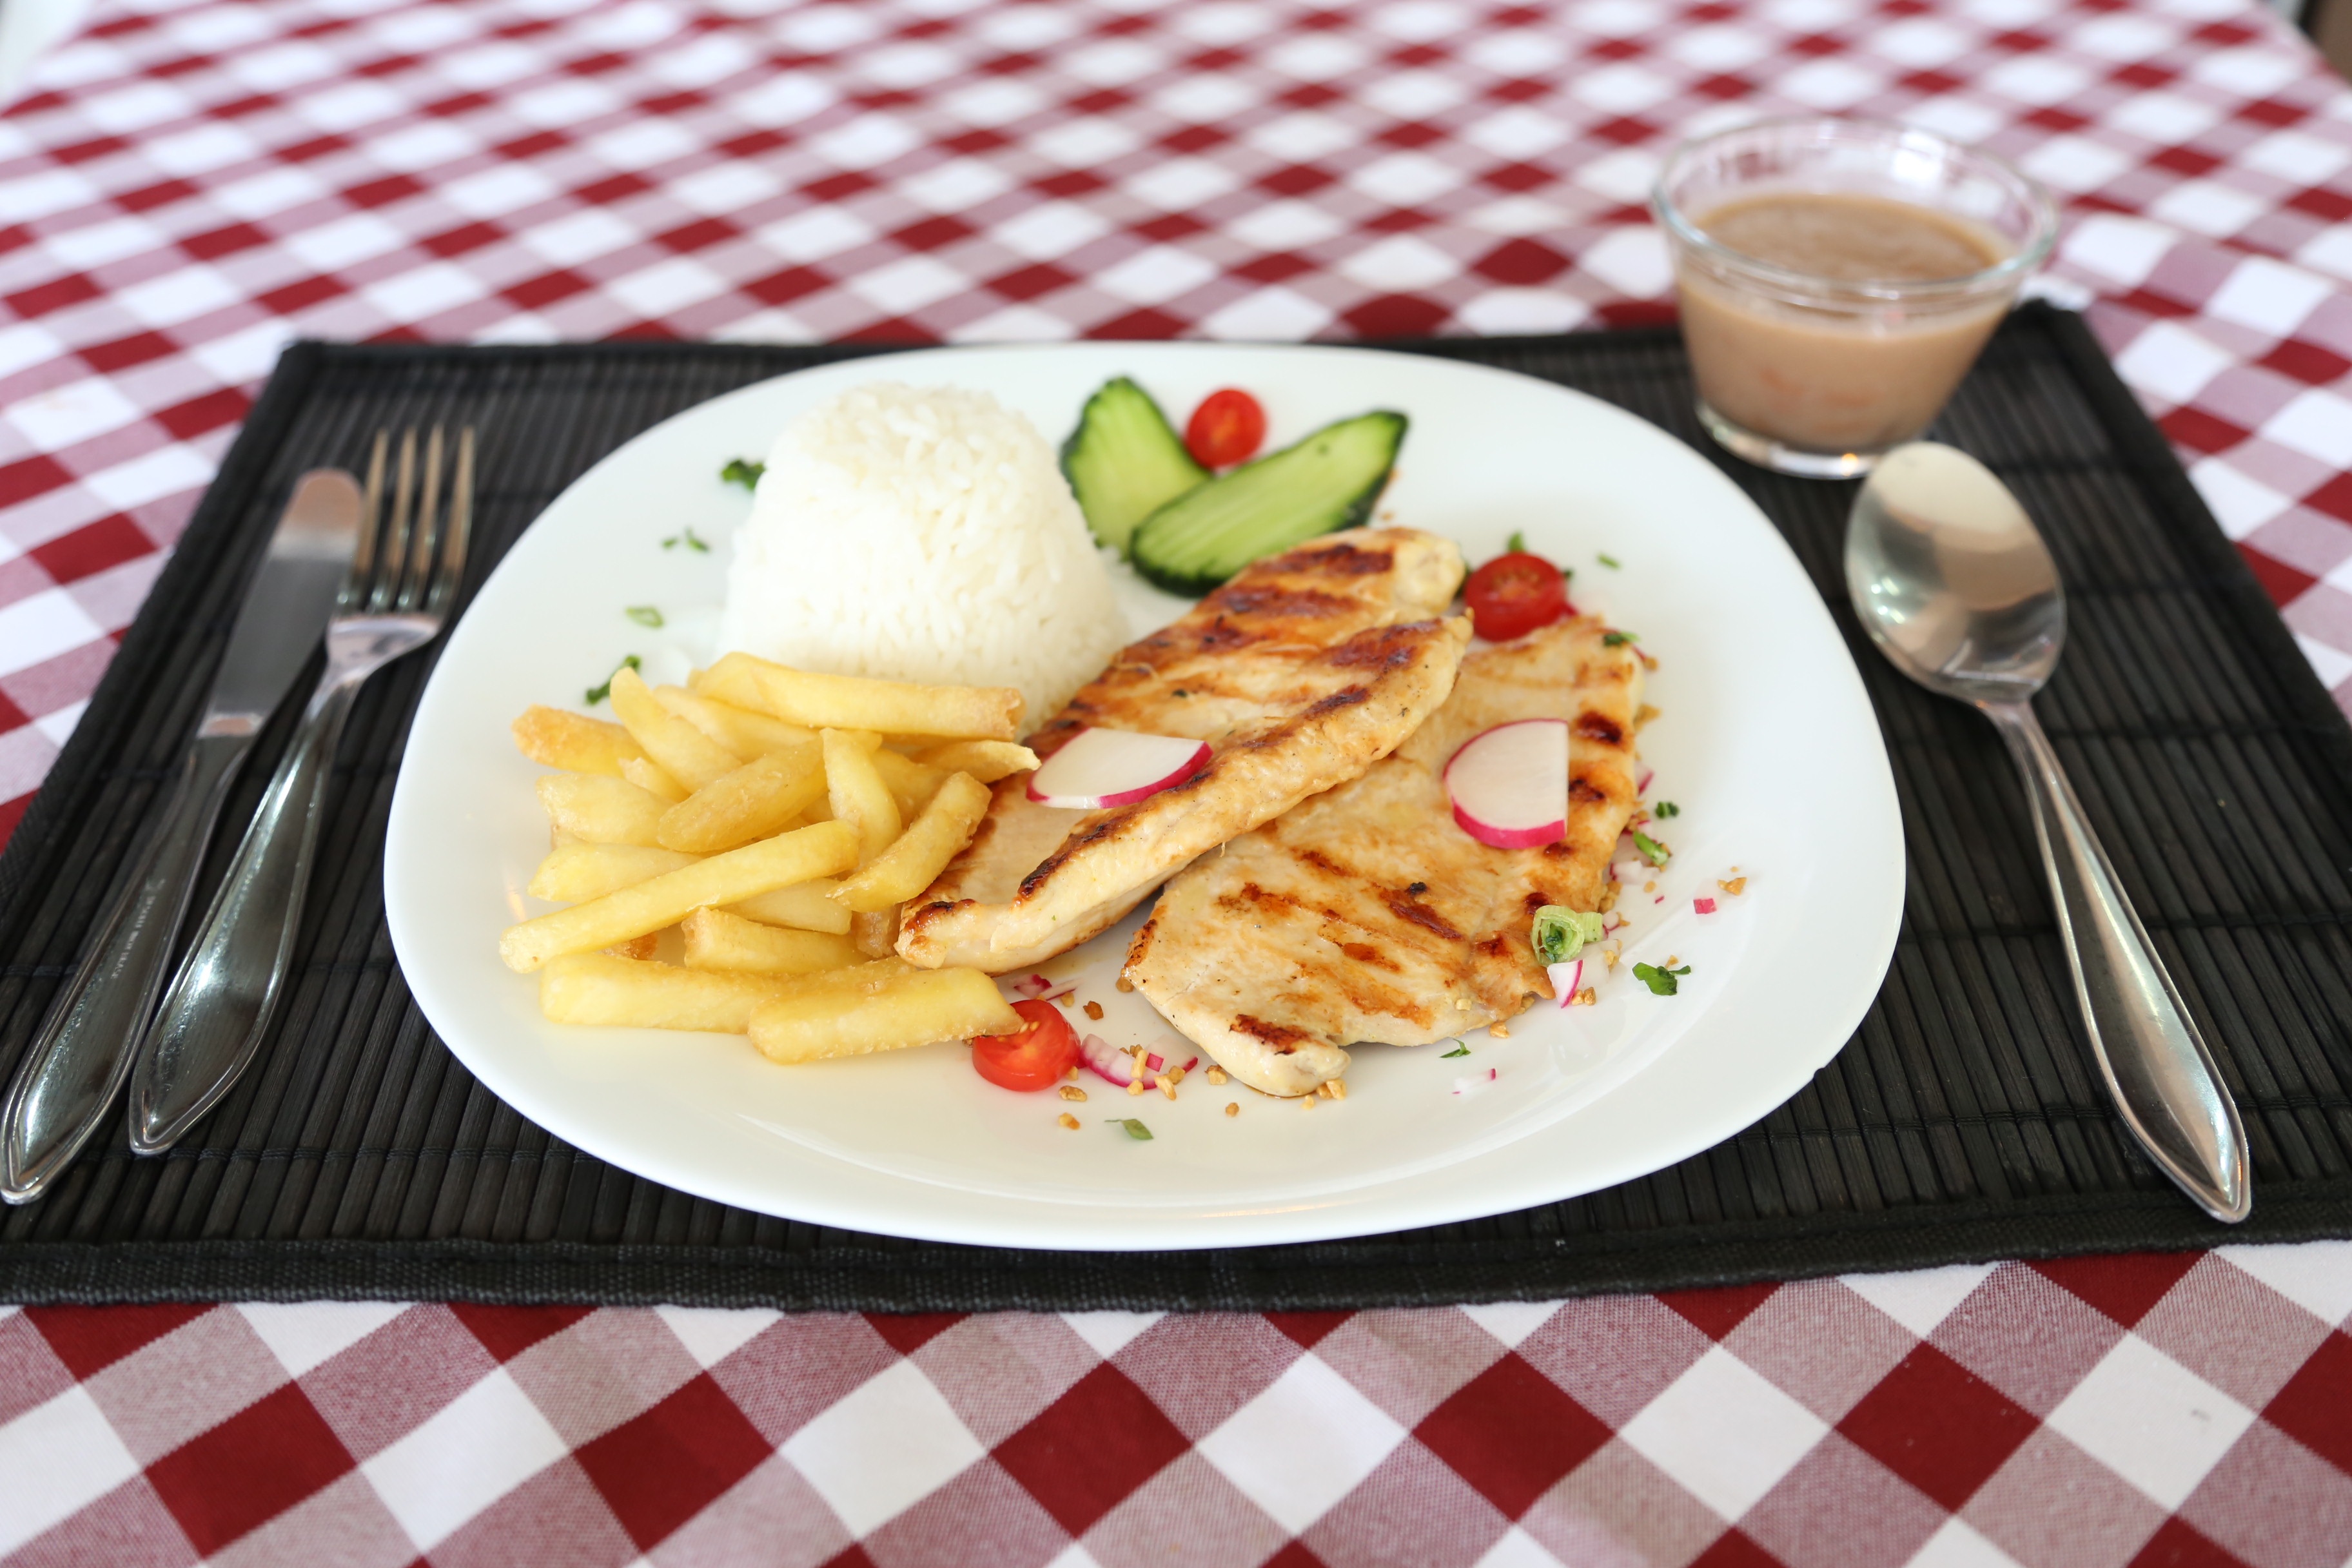
restaurant, dish, meal, food, produce, kitchen, breakfast, healthy, snack, eat, meat, lunch, cuisine, chicken, rice, dinner, tasty, crisp, french fries, italian food